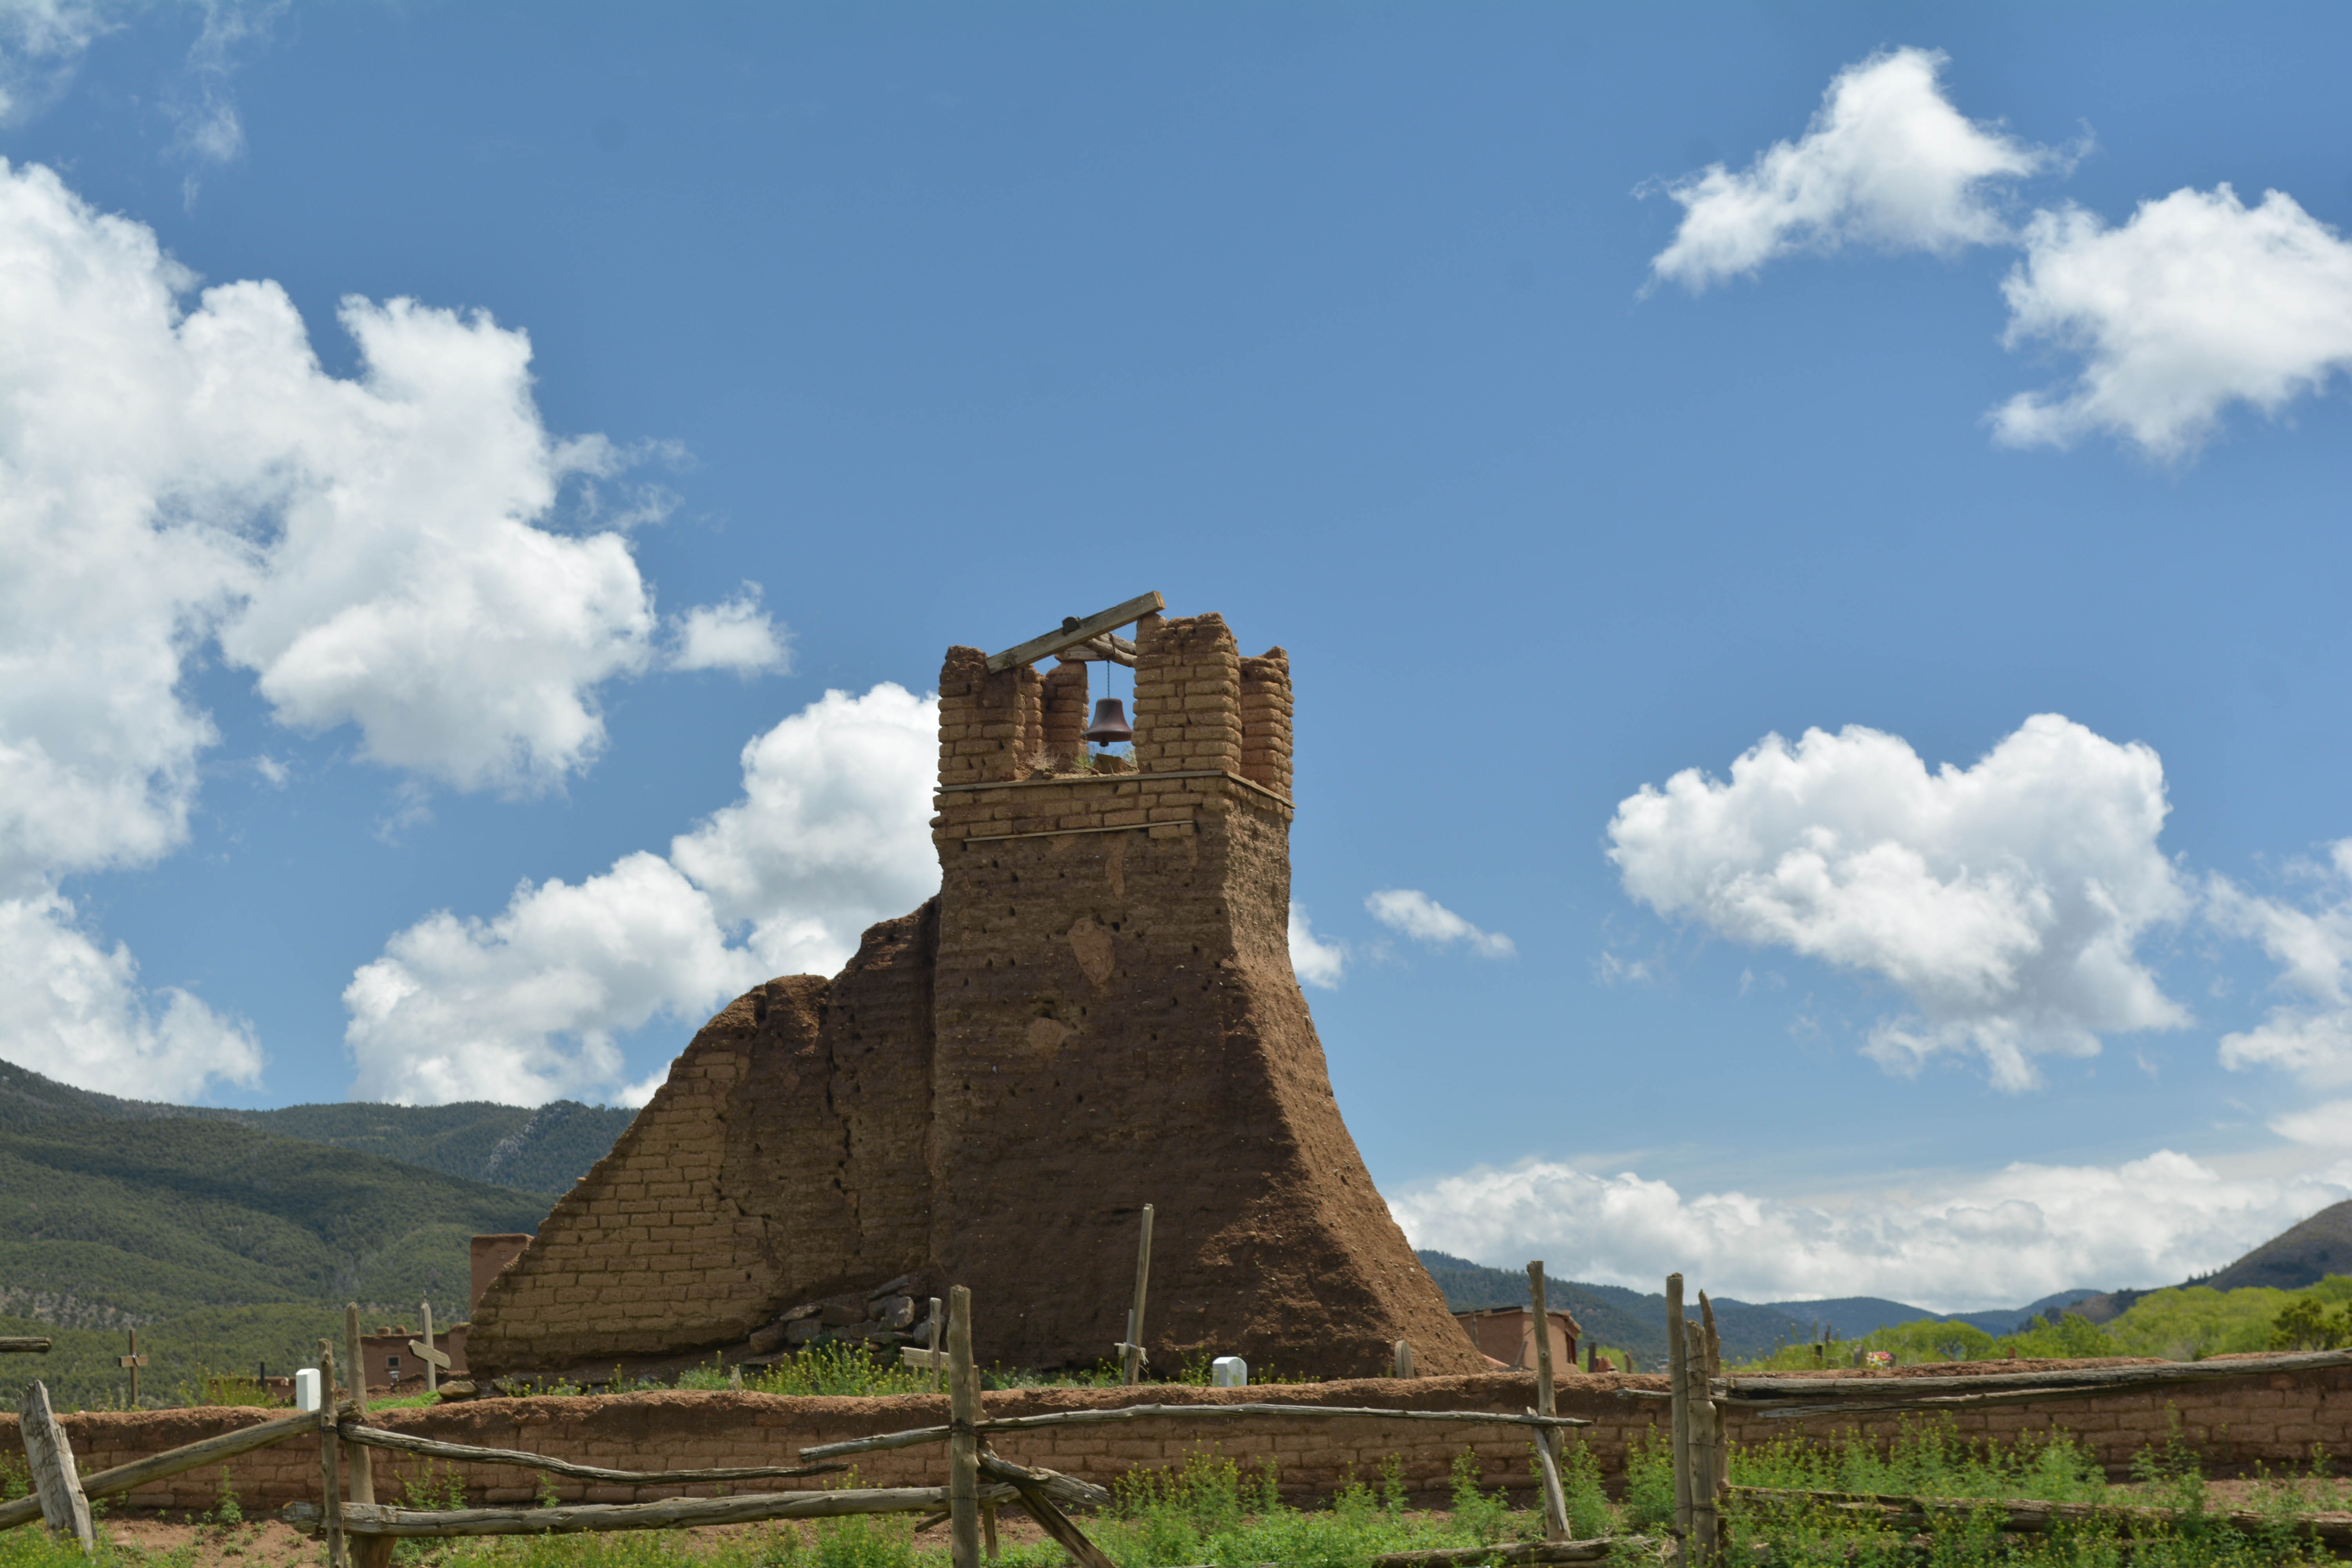
sky, hill, building, monument, tower, castle, landmark, tourism, ruins, plateau, santafe, truchas, northernnewmexico, pueblosantafe, rural area